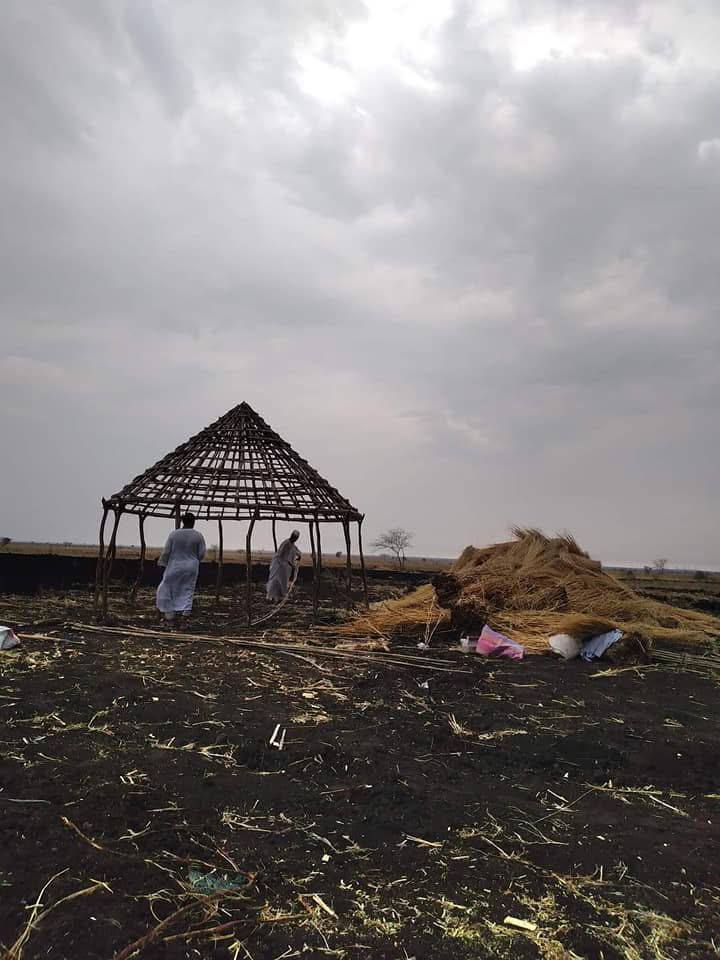
الوصف بالفصحى: رجال يرتدون الثياب التقليدية يعملون في تشييد هيكل خشبي لمبنى ريفي بجانبهم كومة كبيرة من القش مخصصة للسقف
الوصف بالعامية السودانية: رجال لابسين عراريق وجمبهم كومة قش قاعدين يبنوا في القطية
التصنيف: Urban & City Life